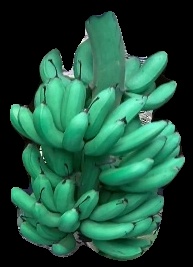
Variety: rasbale
Grade: grade1